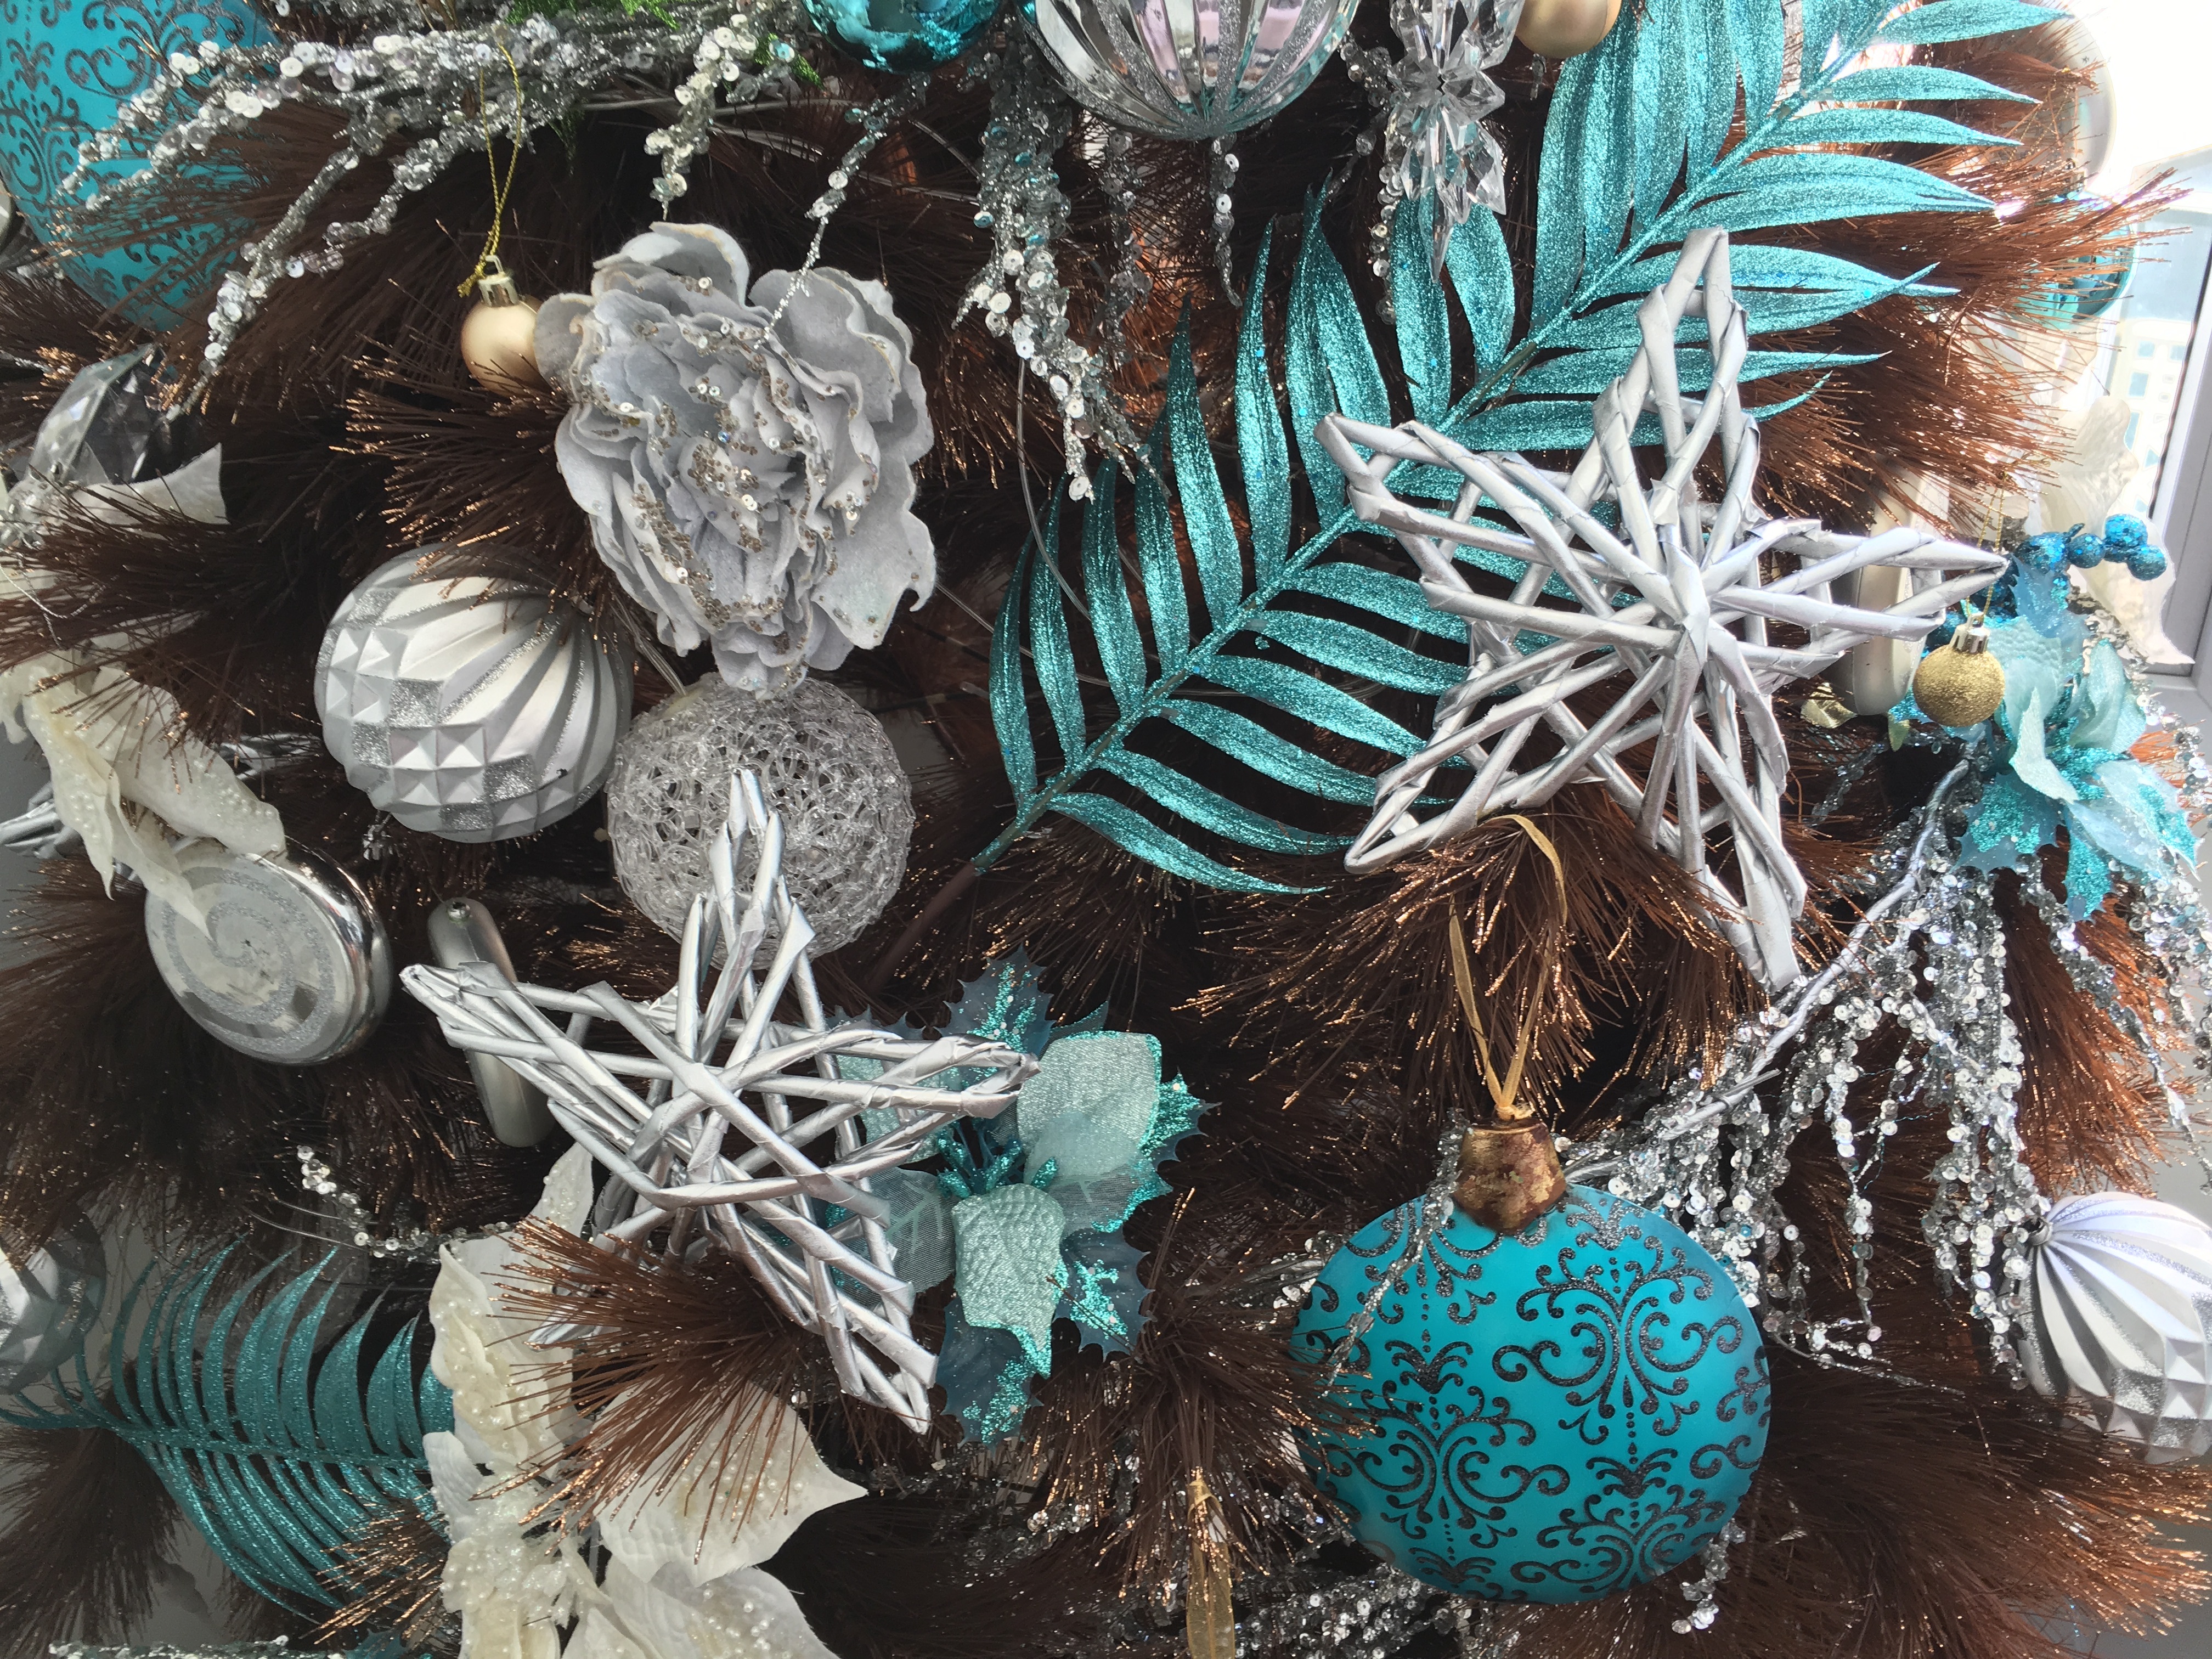
tree, winter, star, flower, decoration, holiday, blue, christmas, season, festive, christmas decoration, art, silver, xmas